Anthony Trollope

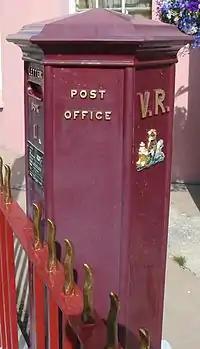
A VR pillar box originally installed in Guernsey in 1852/3 on Trollope's recommendation and one of the oldest still in use.

Trollope returned to Australia in 1875 to help his son close down his failed farming business. He found that the resentment created by his accusations of bragging remained. Even when he died in 1882, Australian papers still "smouldered", referring yet again to these accusations, and refusing to fully praise or recognize his achievements.